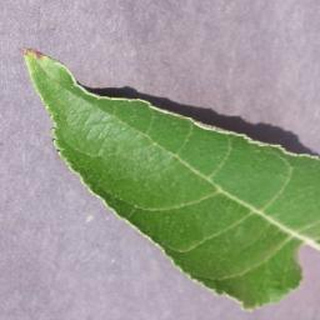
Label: healthy_apple